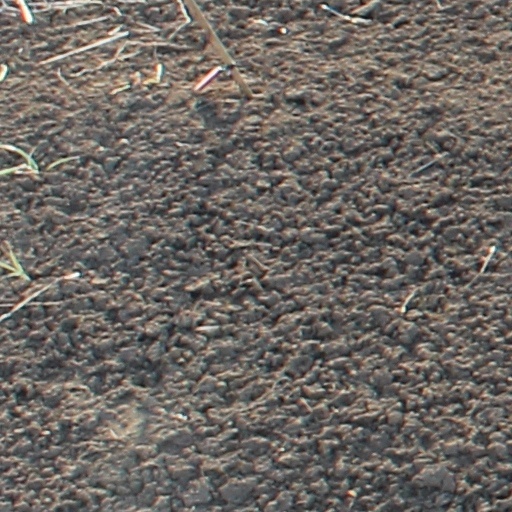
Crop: wheat